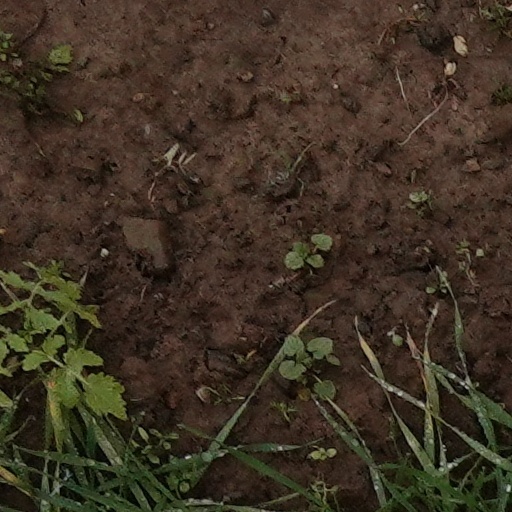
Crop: wheat